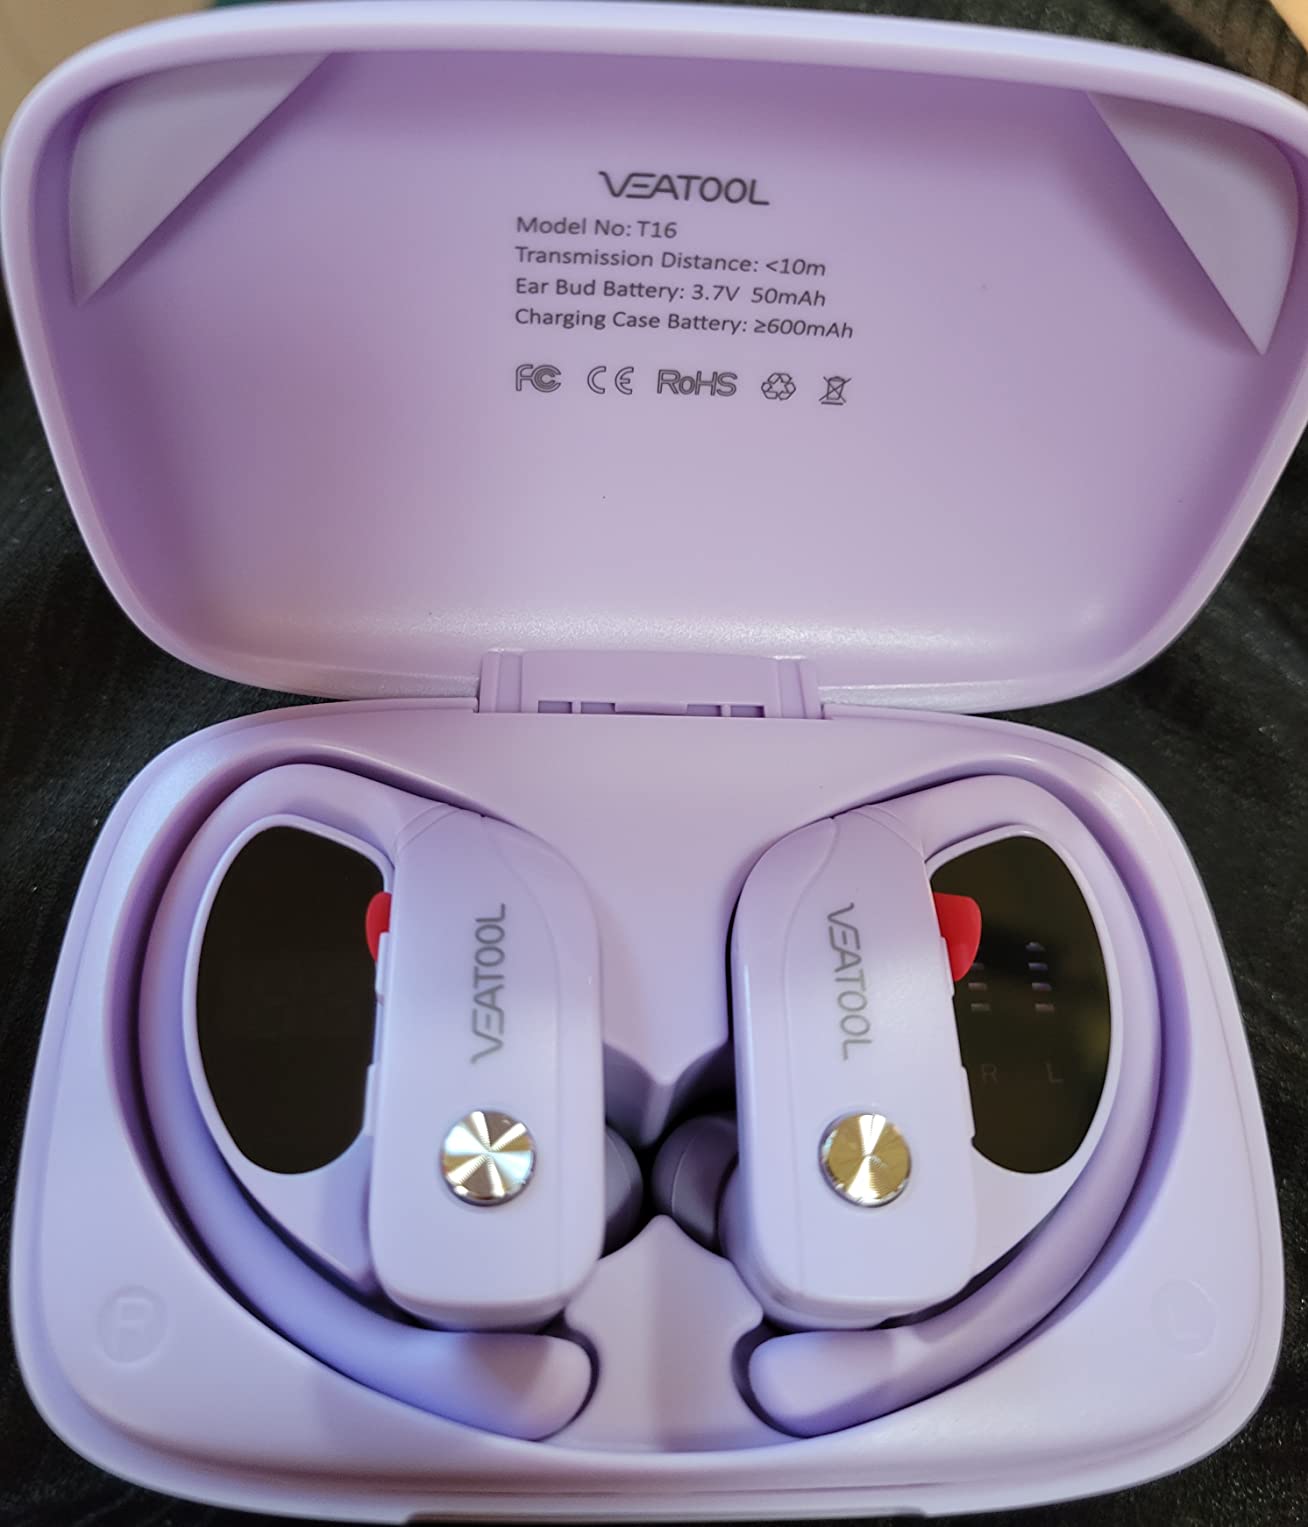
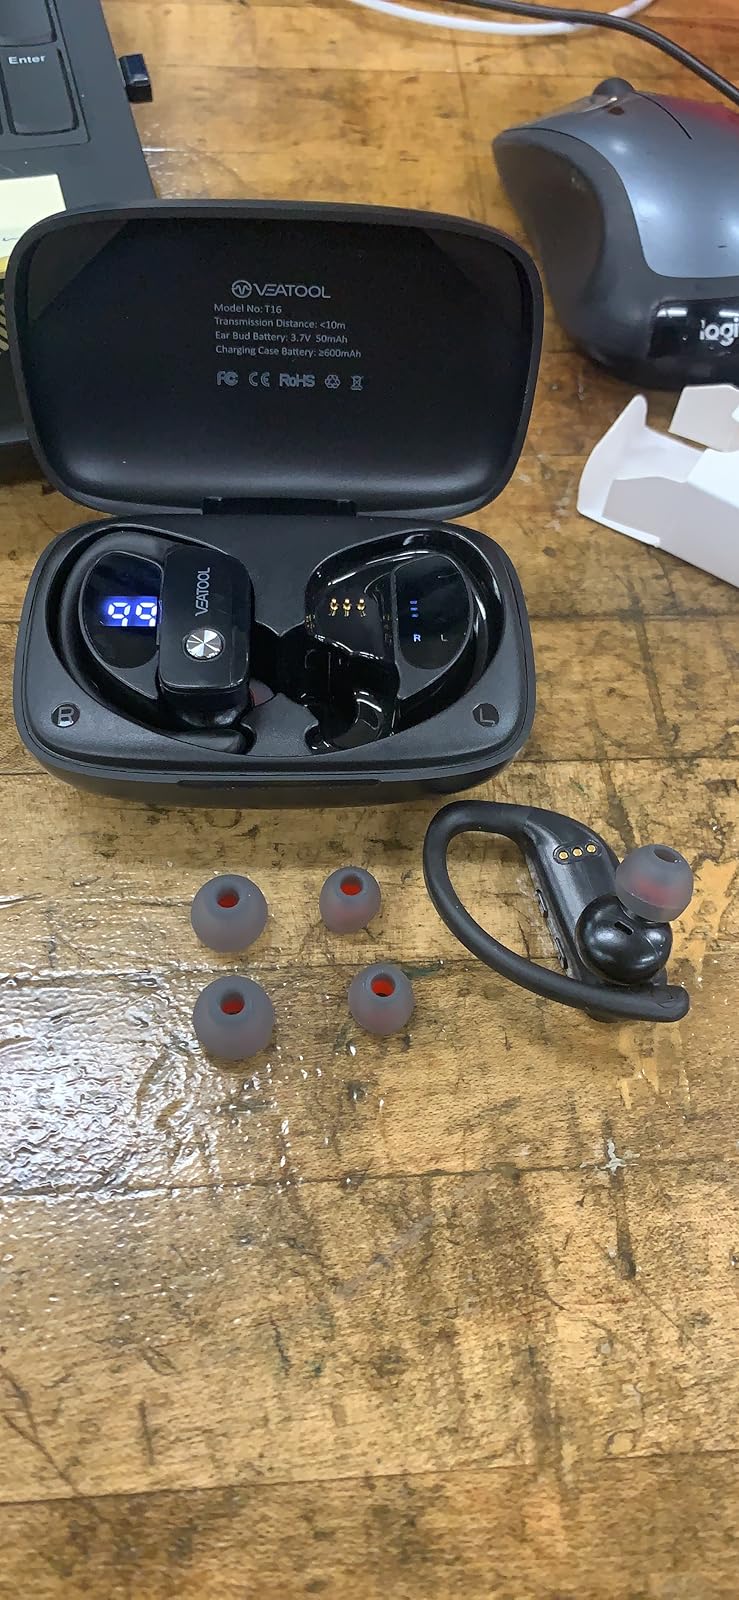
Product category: earbuds
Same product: no